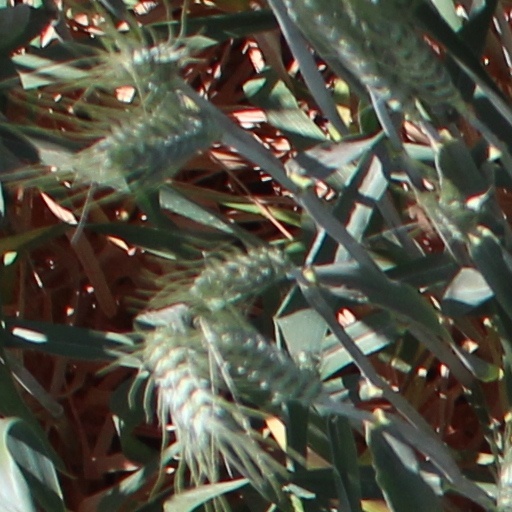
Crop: wheat